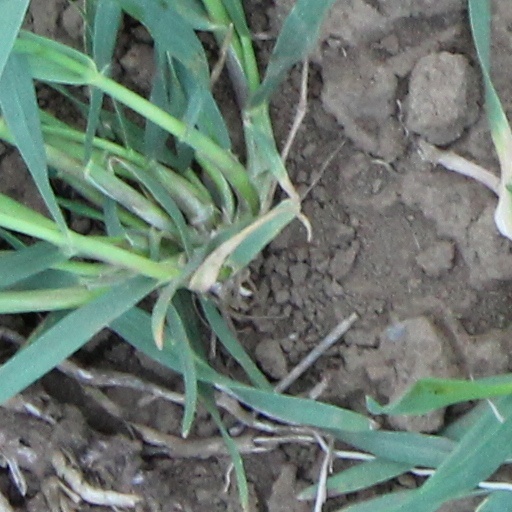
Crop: wheat